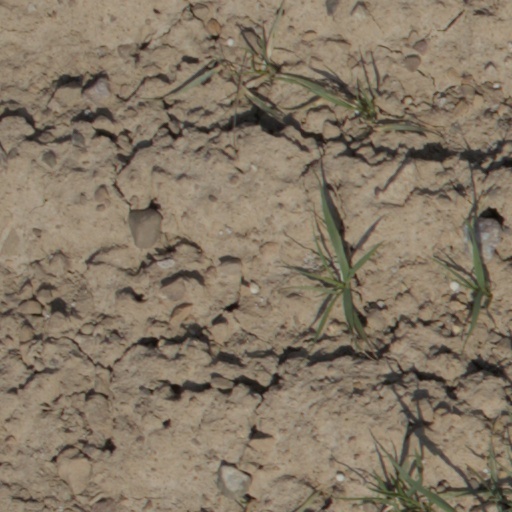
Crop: wheat